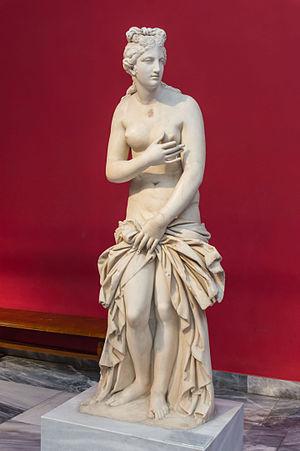
Statue d'Aphrodite en marbre de Paros. version du IIème siècle de notre ère, d'après un original du IV siècle av.J.-C., d'nommé l' ""Aphrodite de Syracuse"". le cou, la tête et le bras droit ont été restaurés par Antonio Canova (1757 - 1822). National Archaeological Museum of Athens